Mark Hudson (footballer, born 1982)

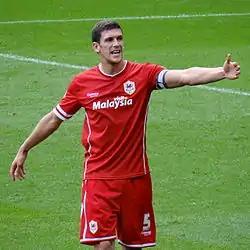
Hudson playing for Cardiff City in 2014

Mark Alexander Hudson (born 30 March 1982) is an English football manager and former professional footballer who is first team coach at Ipswich Town. A centre-back, he began his professional career with Fulham after progressing through the club's youth academy. He made his senior debut in a League Cup match in 2000 but made just two further first team appearances for Fulham. He spent two spells on loan with Oldham Athletic in 2003 before joining Crystal Palace on loan after Oldham manager Iain Dowie moved between the two clubs. He joined Palace on a permanent basis soon after as they spent one season in the Premier League before establishing himself in the first team following their return to the Championship.